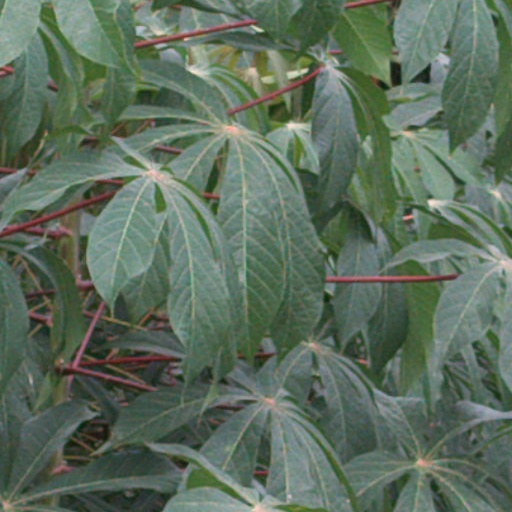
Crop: cassava